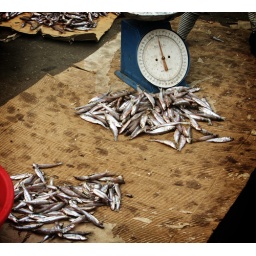
some little fish taken out of lake kivu in gisenyi, rwanda